Christian Andreu

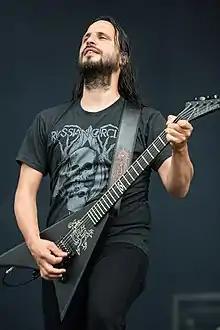
Andreu at Rock im Park in 2017

Christian Roger Andreu (born 15 November 1976) is a French musician best known as the lead guitarist of heavy metal band Gojira, and was guitarist on a Familha Artús album.